Sky position (RA, Dec in degrees): 154.181, 27.205
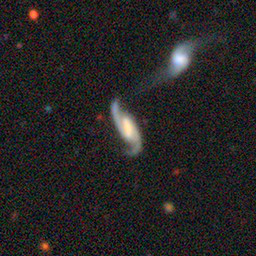
Galaxy morphology: Barred Spiral Galaxies